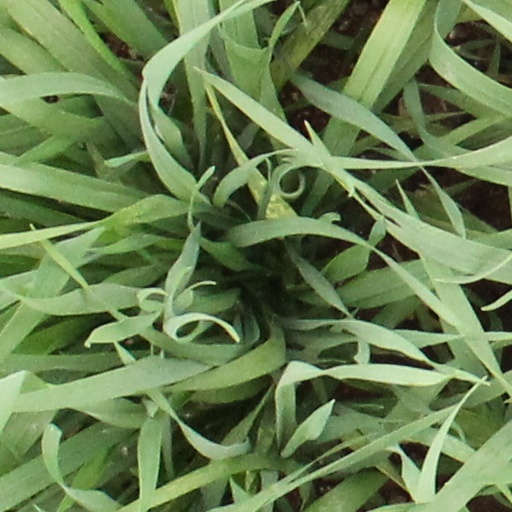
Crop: wheat